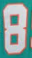
Number: 8